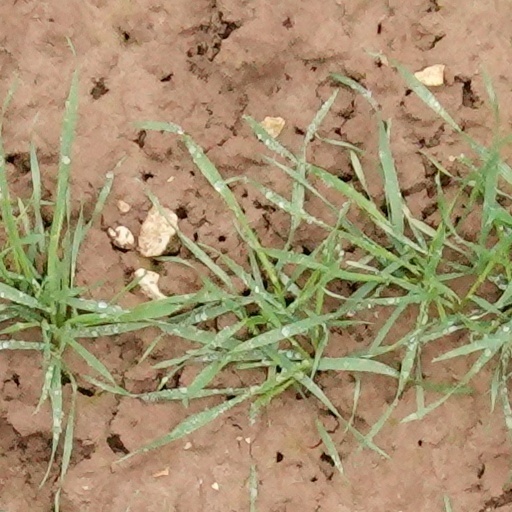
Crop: wheat